Northfield station (Waterloo)

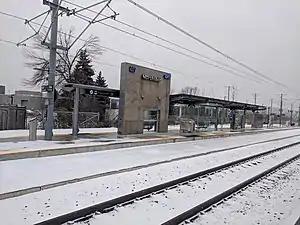
Station completed, December 2018

Northfield is a stop on the Region of Waterloo's Ion rapid transit system. It is located on Northfield Drive in Waterloo, between Parkside Drive and the Conestoga Parkway, at the existing railway corridor. It opened on June 21, 2019.